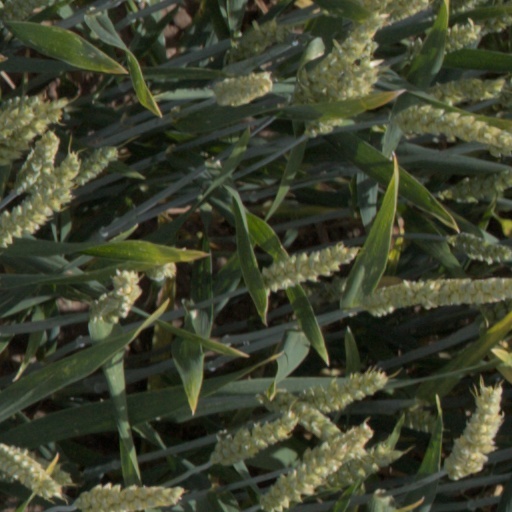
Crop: wheat